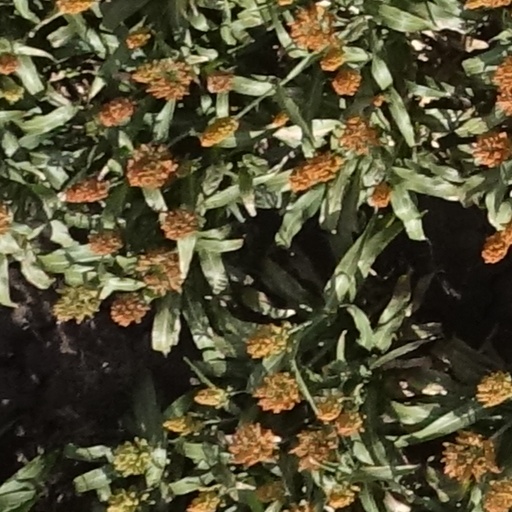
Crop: sorghum